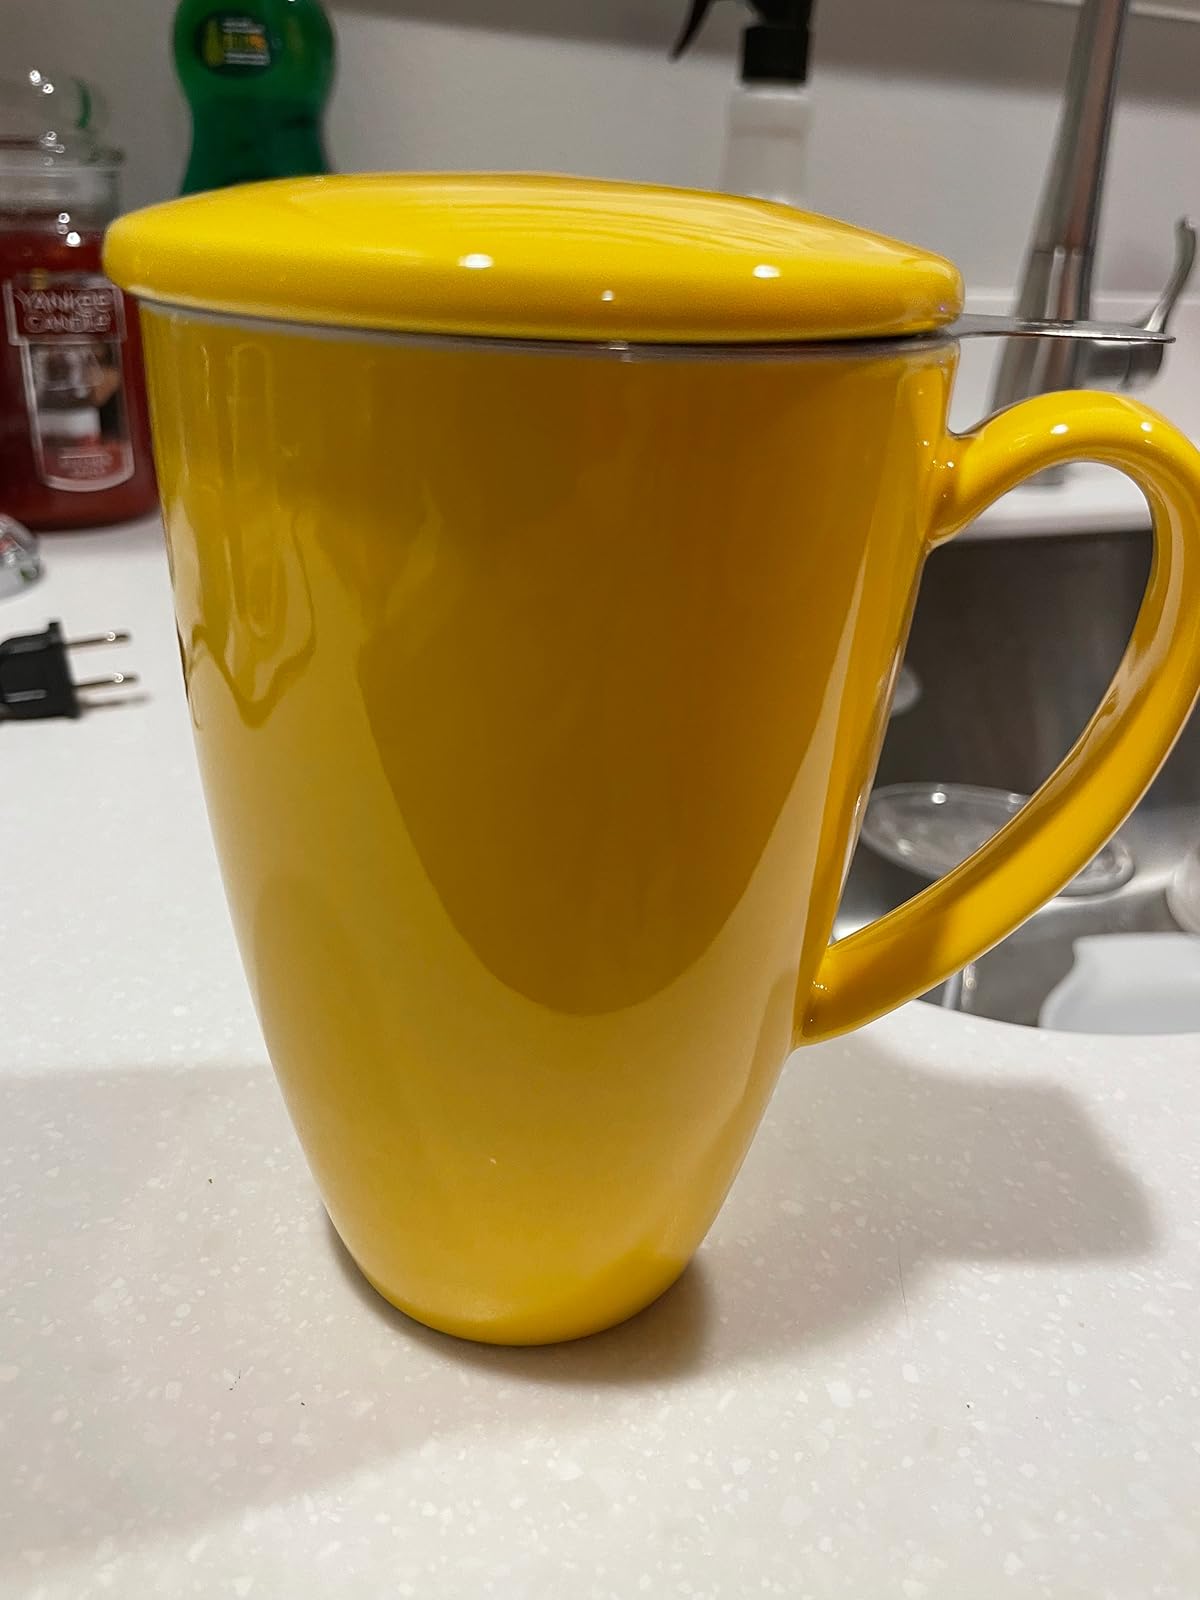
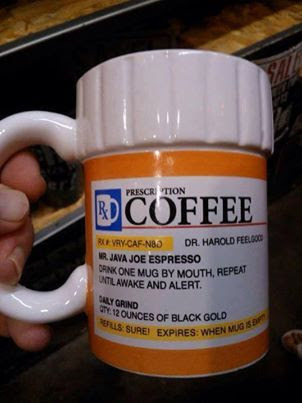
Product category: items_mug
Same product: no